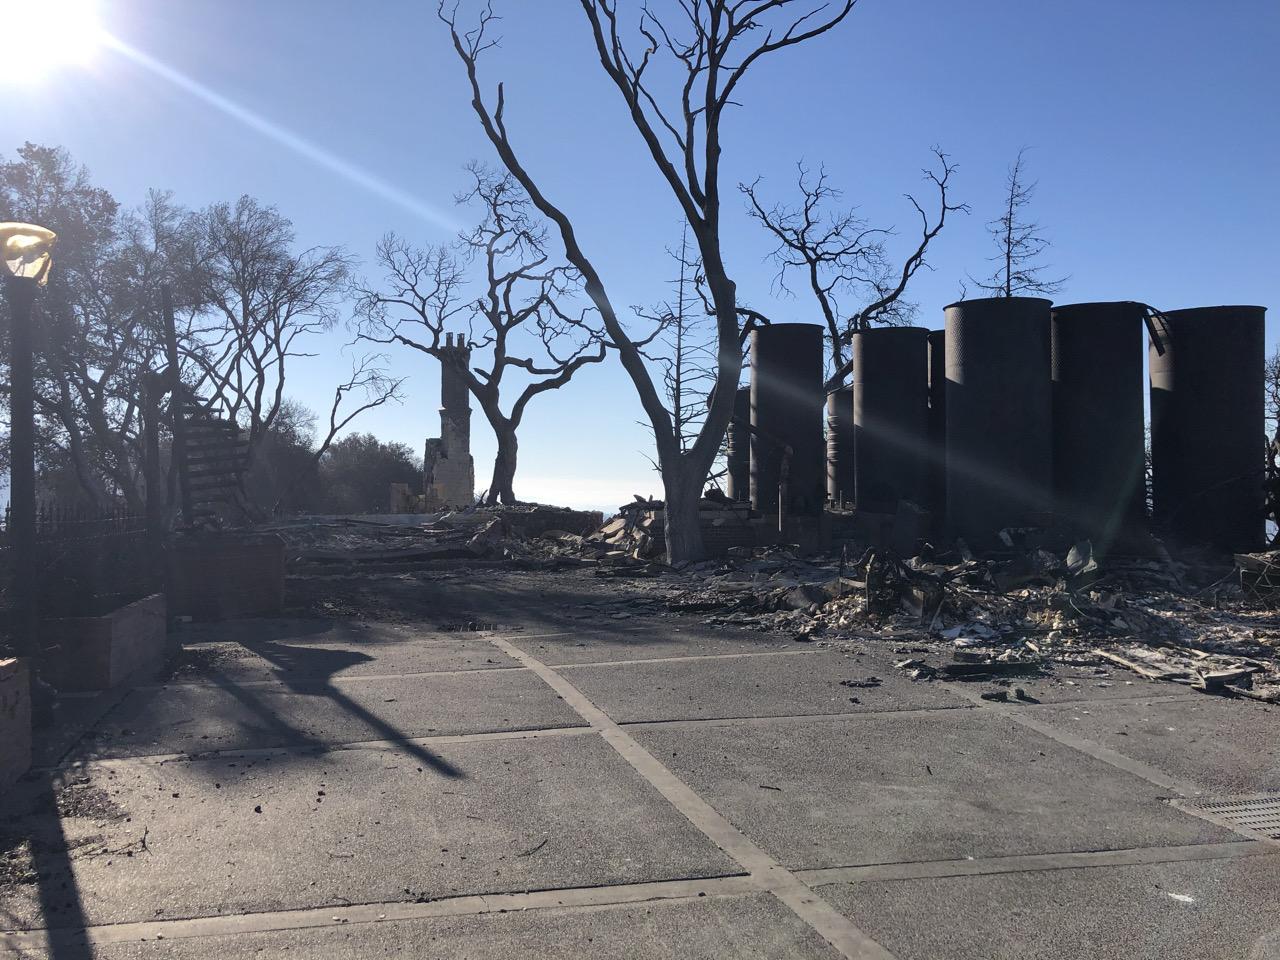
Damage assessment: destroyed